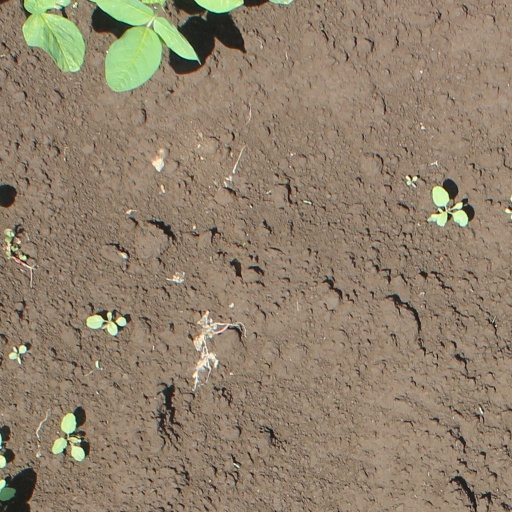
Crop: soybean